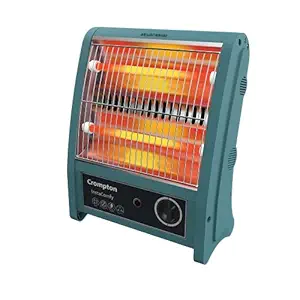
Crompton Insta Comfy 800 Watt Room Heater with 2 Heat Settings(Grey Blue)
Category: Home&Kitchen
Price: 1498 (list price: 2300)
Rating: 3.8 (95 ratings)
About this product: The advanced quartz tubes get quickly heated and its dual heat setting features allow you to adjust the temperature as per your comfort|Fused with elegant and sleek design that goes well with your décor|High efficient quick heating quartz rod with two setting 400W+400W|Rust free stainless steel reflector, along with Tip-Over proctection for a safer experience|An ISI approved product powered with shock proof body and a carrying handle|Power Requirement - 200-220E 50HZ 800W, Two Settings 400W+400W|Warranty: 1 years warranty provided by crompton from date of purchase, covers on manufacturing defects kindly read the usermanual for more details